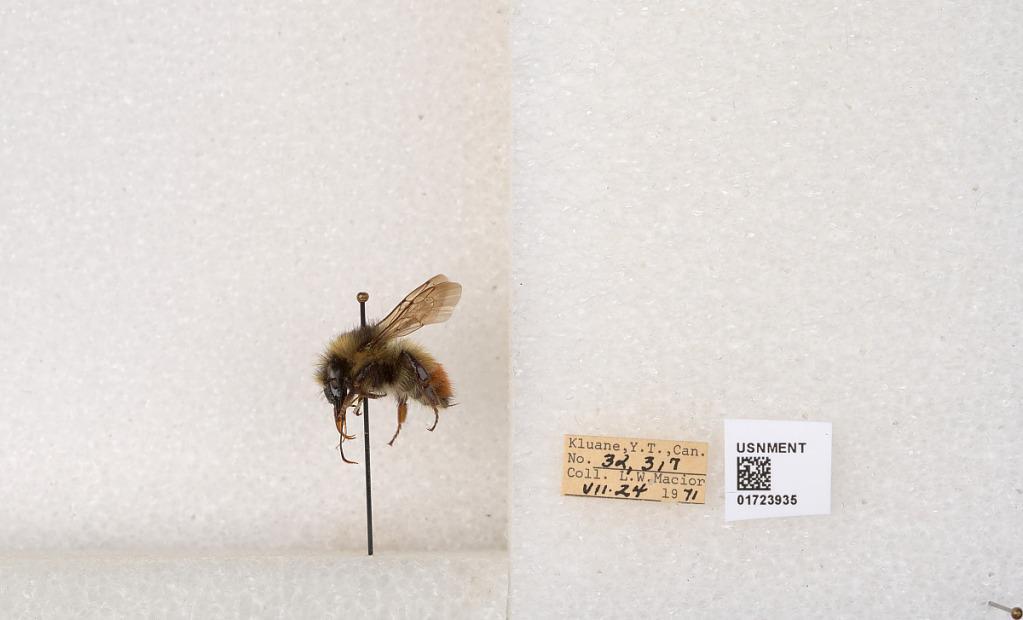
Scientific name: Bombus flavifrons Cresson
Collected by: L. Macior
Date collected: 1971-7-24
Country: Canada
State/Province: Yukon Territory
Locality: Kluane National Park and Reserve
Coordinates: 60.7493, -139.504